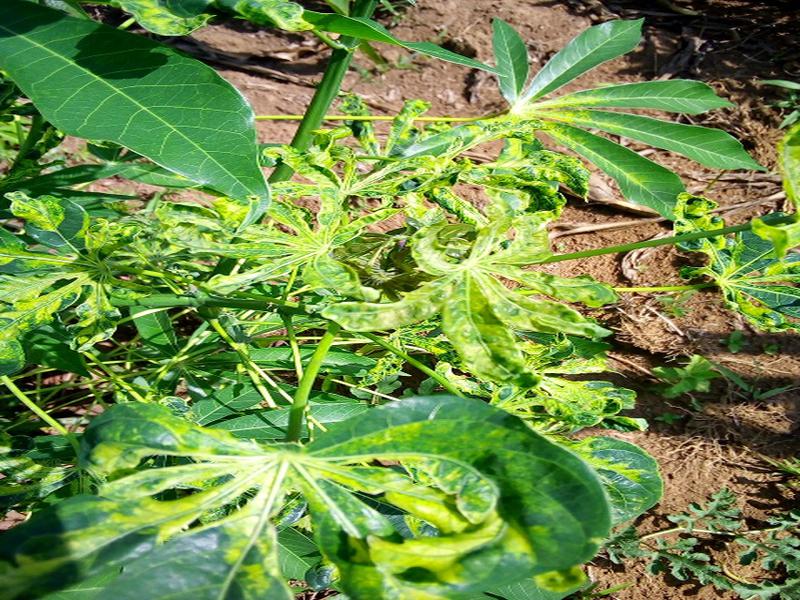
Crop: cassava
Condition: mosaic_disease